Rizospastis

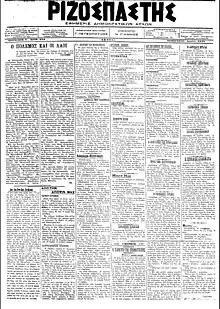
Riizospastis, front page, 26 April 1918

Rizospastis ("The Radical") is a Greek daily newspaper based in Athens. It is the Organ of the Central Committee of the Communist Party of Greece. It has been published daily since its first issue in 1916. Liana Kanelli is currently one of the senior editors of the newspaper.